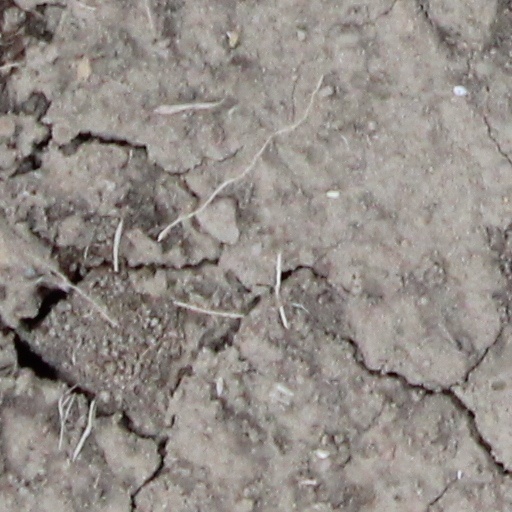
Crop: wheat